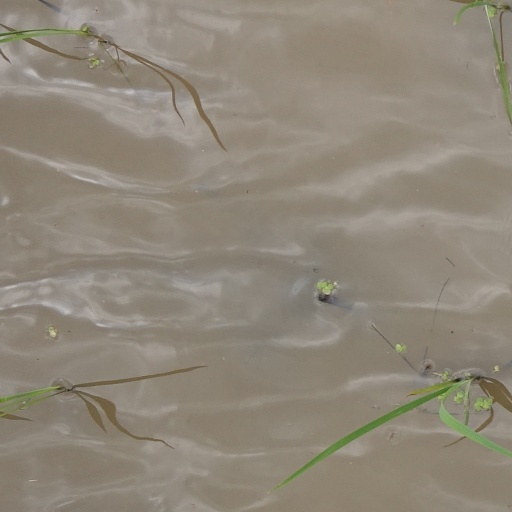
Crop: rice